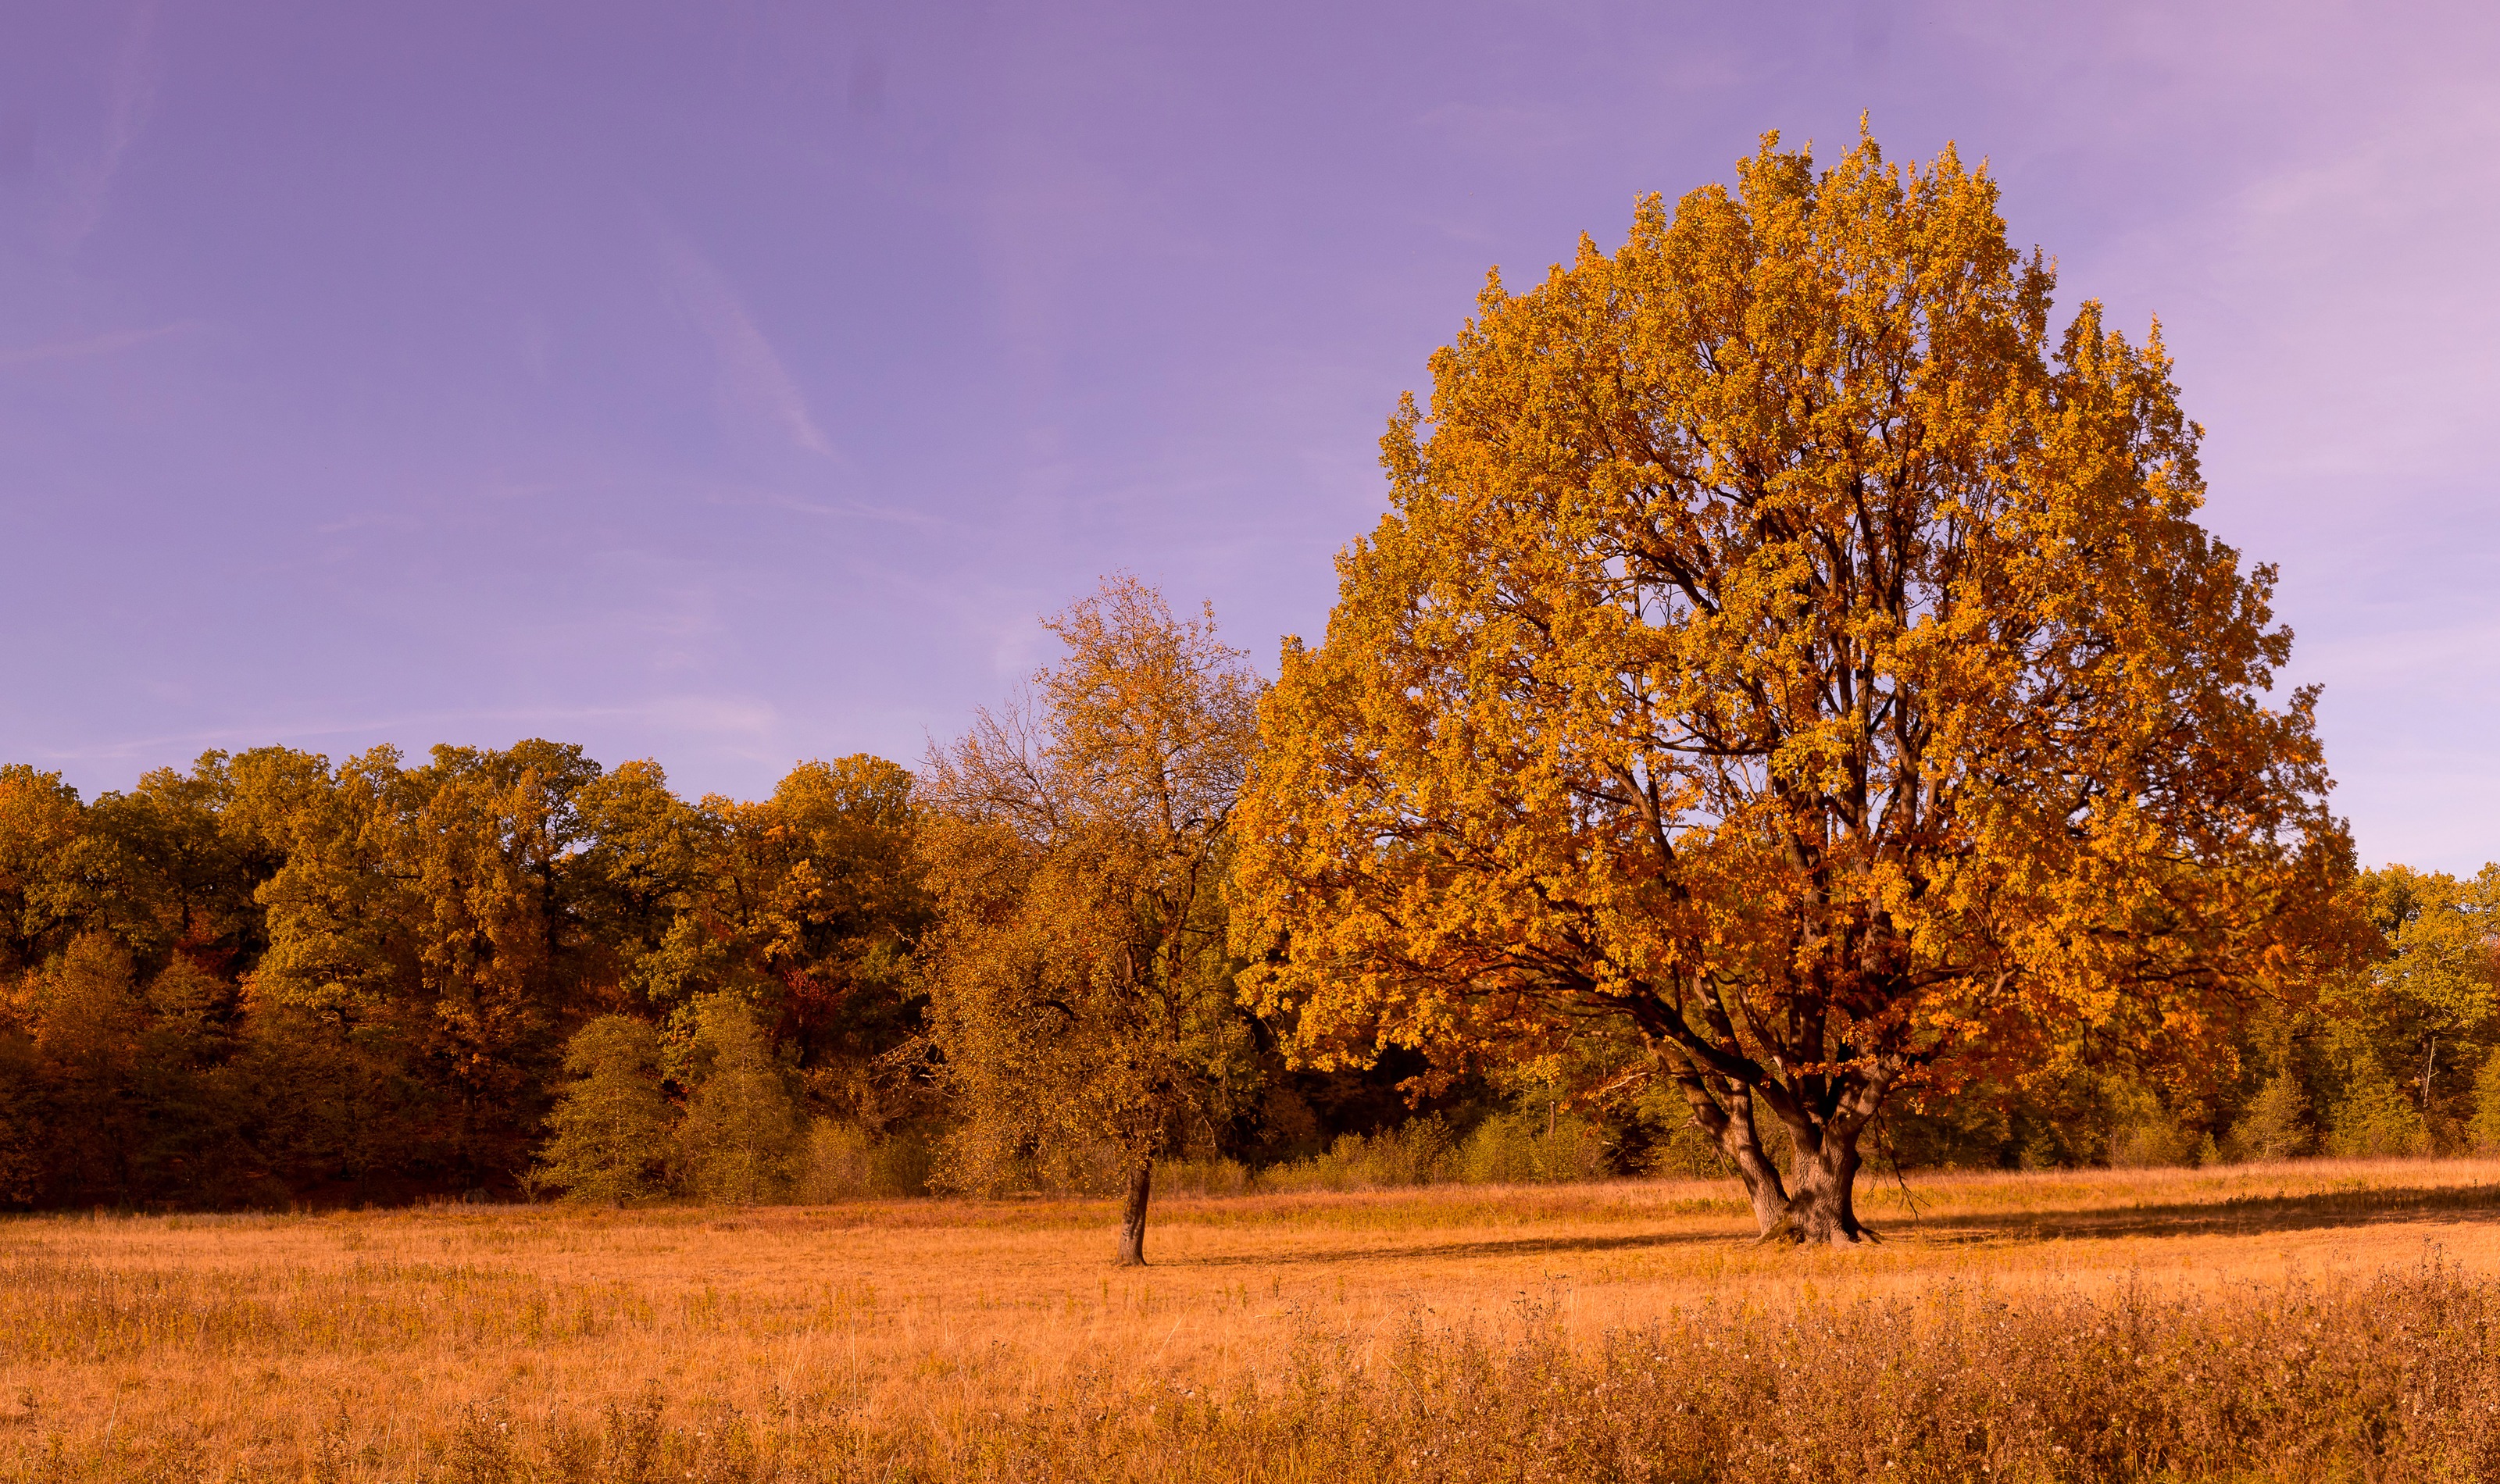
landscape, tree, nature, plant, field, meadow, prairie, sunlight, morning, leaf, fall, dawn, evening, autumn, season, leaves, colors, autumn colors, fall leaves, golden autumn, rural area, woody plant, land plant, tree autumn